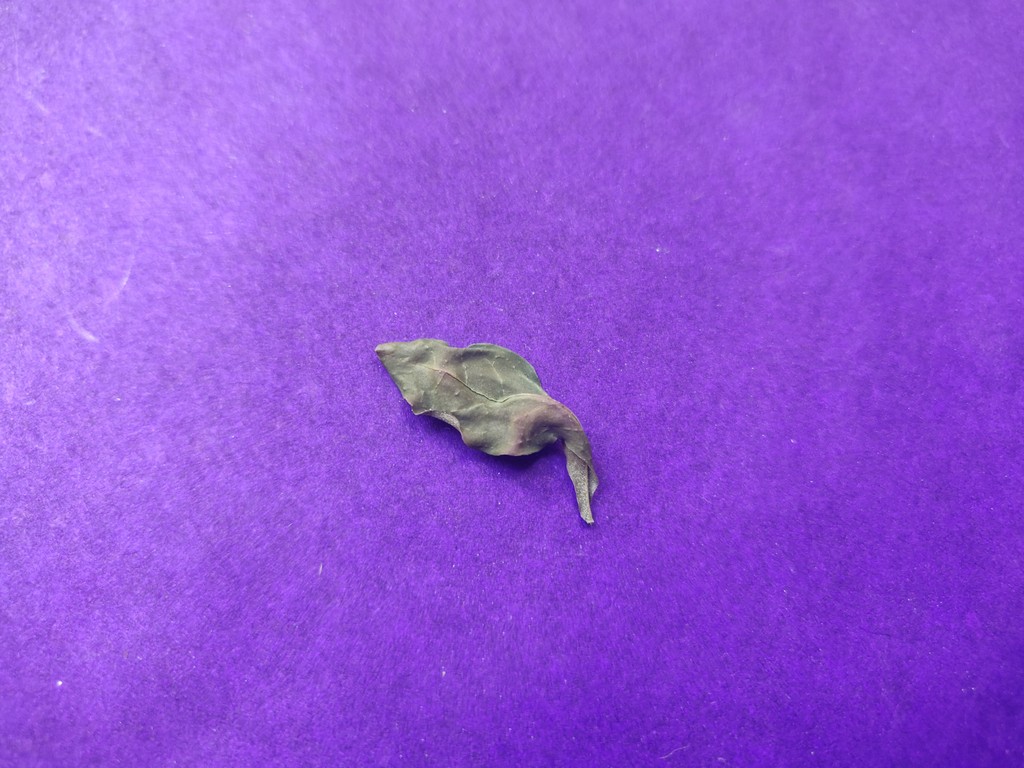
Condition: Dried
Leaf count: single
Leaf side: unknown